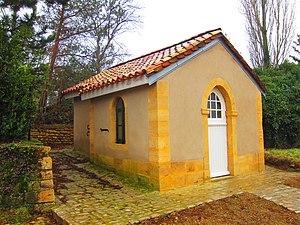
Chapelle Doncourt Longuyon
Doncourt-lès-Longuyon est une commune française située dans le département de Meurthe-et-Moselle en région Grand Est.